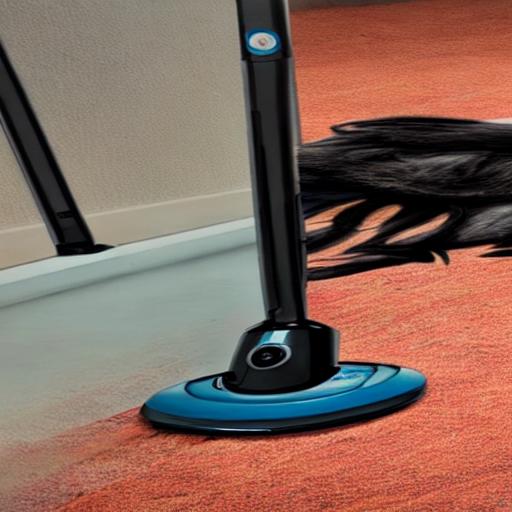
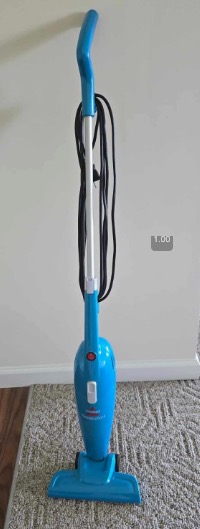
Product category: items_vacuum
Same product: no